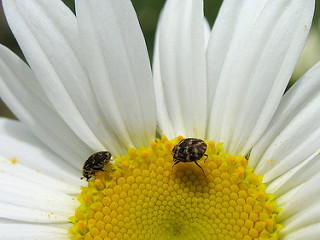
Flower: daisy